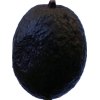
Label: black_avocado